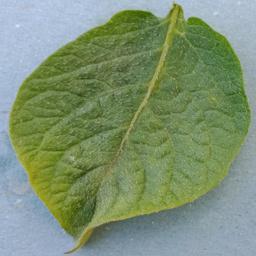
Label: Potato___Healthy